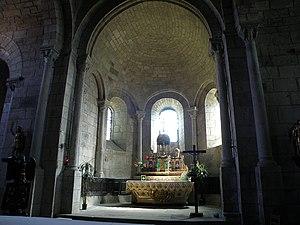
Saint-Julien-Chapteuil, comm. du dép. de la Haute-Loire, France (région Auvergne). Église Saint-Julien, abside.
L'église Saint-Julien est une église catholique située à Saint-Julien-Chapteuil, en France.